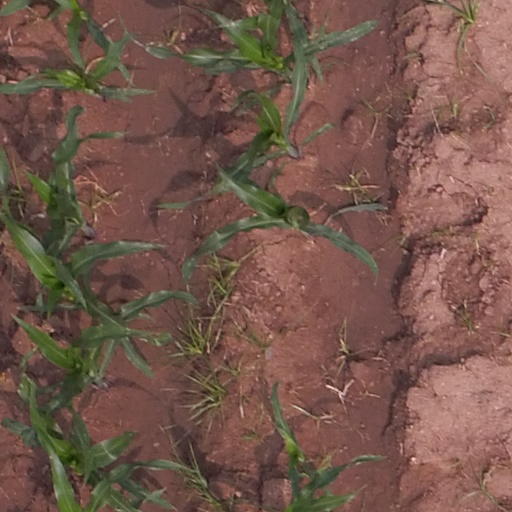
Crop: maize; corn